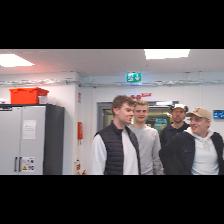
Label: Human